Corn crake

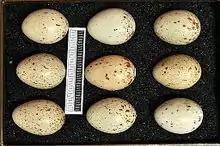
Collection of eggs in Museum Wiesbaden

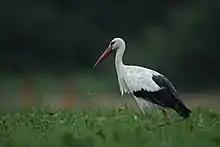
large black and white stork

Until 1995, it was assumed that the corn crake is monogamous, but it transpires that a male may have a shifting home range, and mate with two or more females, moving on when laying is almost complete. The male's territory can vary from , but averages . The female has a much smaller range, averaging only . A male will challenge an intruder by calling with his wings drooped and his head pointing forward. Usually the stranger moves off; if it stays, the two birds square up with heads and necks raised and the wings touching the ground. They then run around giving the growling call and lunging at each other. A real fight may ensue, with the birds leaping at each other and pecking, and sometimes kicking. Females play no part in defending the territory.